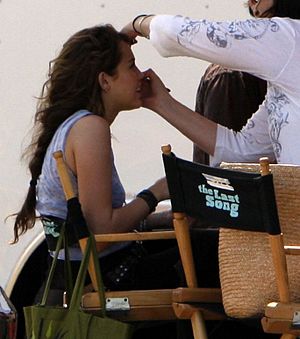
The Last Song (film) / Produktion / Udvikling
Skuespillerinden Miley Cyrus får lagt make-up under optagelser.
A side-view shot of a female teenager with long brown hair who smiles as a woman with dark brown hair, glasses, and a white shirt bends to brush the teen's face with make-up. The teen sits in a chair. Beside her is an identical chair with its back facing the camera; the chair's back has the words "The Last Song" written across it.
The Last Song er et amerikansk romantisk ungdomsdrama fra 2010, baseret på Nicholas Sparks' roman af samme navn. Filmen blev instrueret af Julie Anne Robinson, som hendes instruktørdebut og er skrevet af Sparks og Jeff Van Wie. I The Last Song medvirker Miley Cyrus, Liam Hemsworth og Greg Kinnear. Filmen følger en turmulent teenager, der tilbringer sin sommerferie hos sin far og forelsker sig i løbet af den sommer hun tilbringer hos sin far i det sydlige USA. Filmen er distributeret af Touchstone Pictures.